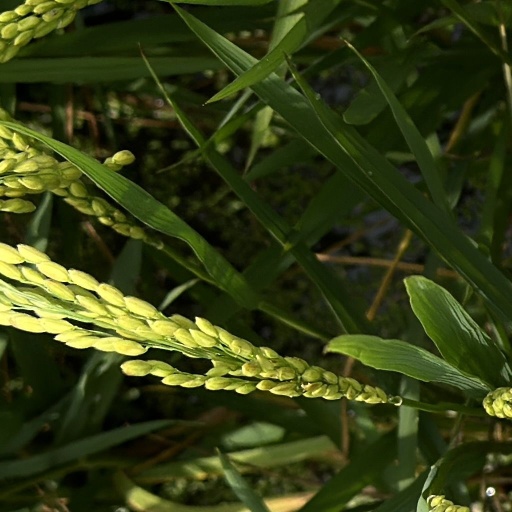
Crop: rice